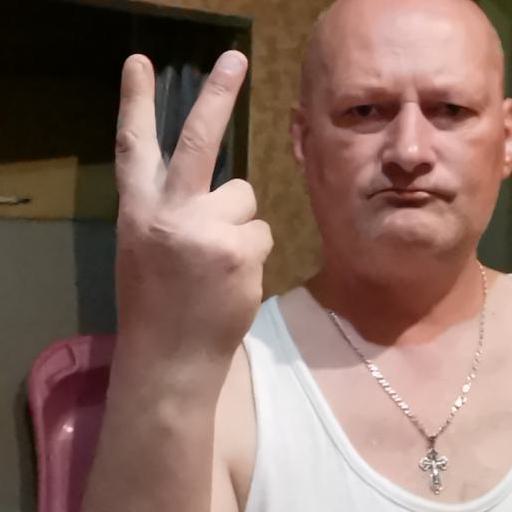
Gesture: peace_inverted